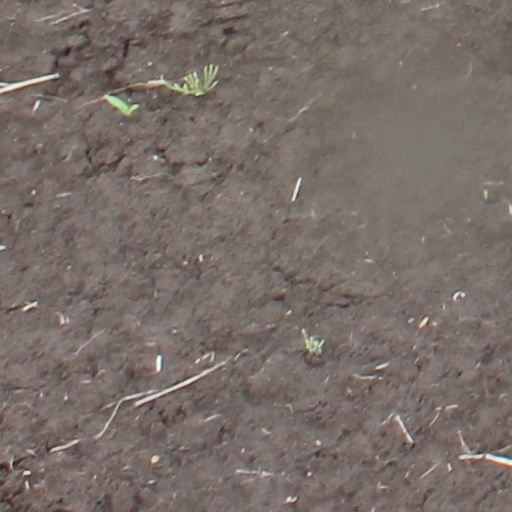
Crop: wheat